Disability and climate change

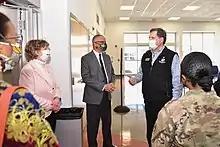
Lt. Governor Rutherford Tours the League for People with Disabilities' Vaccination Site

Disabled people are disproportionately represented in the poorest communities, and a large percent live below the poverty line. As such, disabled people are more likely to be affected by the same challenges faced by impoverished communities. People with disabilities experience poverty at more than twice the rate of non-disabled people. As the climate changes, crop failure and drought will become more common, leaving poorer communities without food security. Water shortages are more acutely felt by poor neighborhoods, a problem which will only become more clear as climate change worsens. As job opportunities are lost due to the impacts of environmental disasters, disabled people are likely to be the first to lose employment or agricultural land.